Provincial troops in the French and Indian Wars

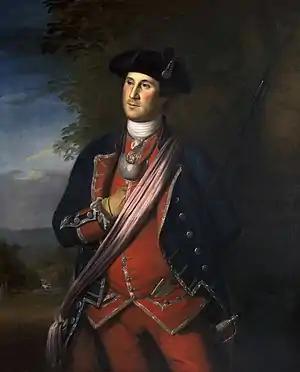
George Washington in the uniform of a colonel in the Virginia Regiment, a provincial regiment from the colony of Virginia

Provincial troops were military units raised by colonial governors and legislatures in British North America for extended operations during the French and Indian Wars. The provincial troops differed from the militia, in that they were a full-time military organization conducting extended operations. They differed from the regular British Army in that they were recruited only for one campaign season at the time. These forces were often recruited through a quota system applied to the militia. Officers were appointed by the provincial governments. During the eighteenth century militia service was increasingly seen as a prerogative of the social and economic well-established, while provincial troops came to be recruited from different and less deep-rooted members of the community.